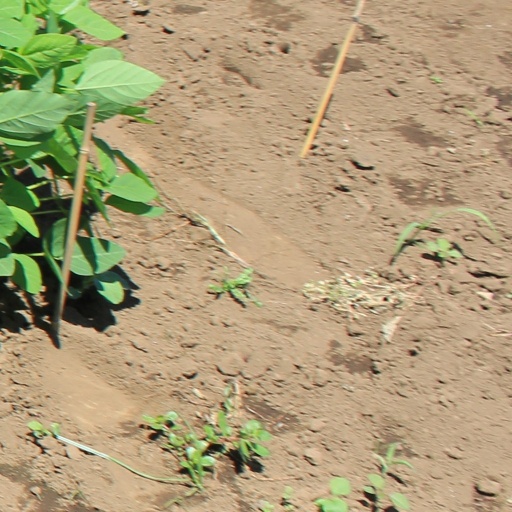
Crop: soybean